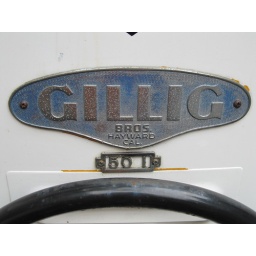
white Gillig bus turned into a home - spotted across from McMenamin's Hotel Oregon in McMinnville